Nineteen Eighty-Four

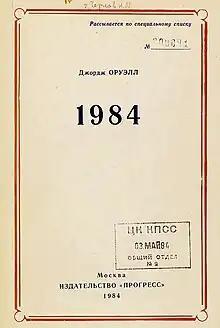
"Nineteen Eighty-Four" Russian version published in the Soviet Union in 1984. A limited edition, only for members of the Central Committee of the Communist Party of the Soviet Union.

The novel was banned in the Soviet Union until 1988, when the first publicly available Russian version in the country, translated by Vyacheslav Nedoshivin, was published in "Kodry", a literary journal of Soviet Moldavia. In 1989 another Russian version, translated by Viktor Golyshev, was also published. Outside the Soviet Union, the first Russian version was serialised in the emigre magazine "Grani" in the mid-1950s, then published as a book in 1957 in Frankfurt. Another Russian version, translated by Sergei Tolstoy from a French version, was published in Rome in 1966. These translations were smuggled into the Soviet Union and became quite popular among dissidents. Some underground published translations also appeared in the Soviet Union. The Soviet philosopher Evald Ilyenkov translated it from German into Russian.